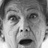
Emotion: surprise